Steve Redgrave

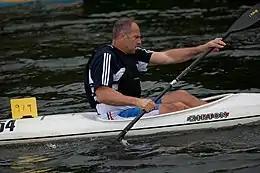
Redgrave in 2011

He married Ann Callaway (now Lady Ann Redgrave) in 1988; also an elite rower, she represented Great Britain in the women's eight at the Los Angeles Olympics in 1984. She was Chief Medical Officer to the GB rowing team from 1992 to 2001 and since 2009 their first full-time Medical Officer. He was the honorary president of British Rowing.